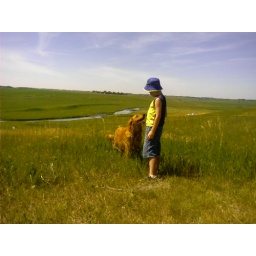
Tristan and Max on the hill overlooking the river...below the slope is a stand of trees in a shelter belt.